A9 (classification)

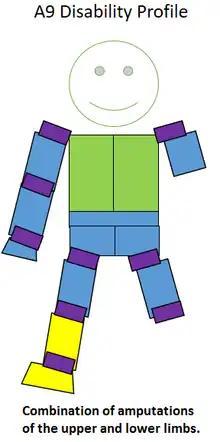
Type of amputation for an A9 classified sportsperson.

A9 is an amputee sports classification for people who have a combination of amputations of the upper and lower extremities. In competing in some sports, this class may have a different name: